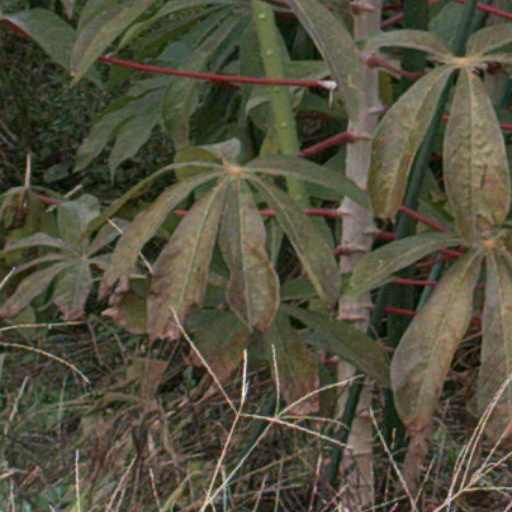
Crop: cassava